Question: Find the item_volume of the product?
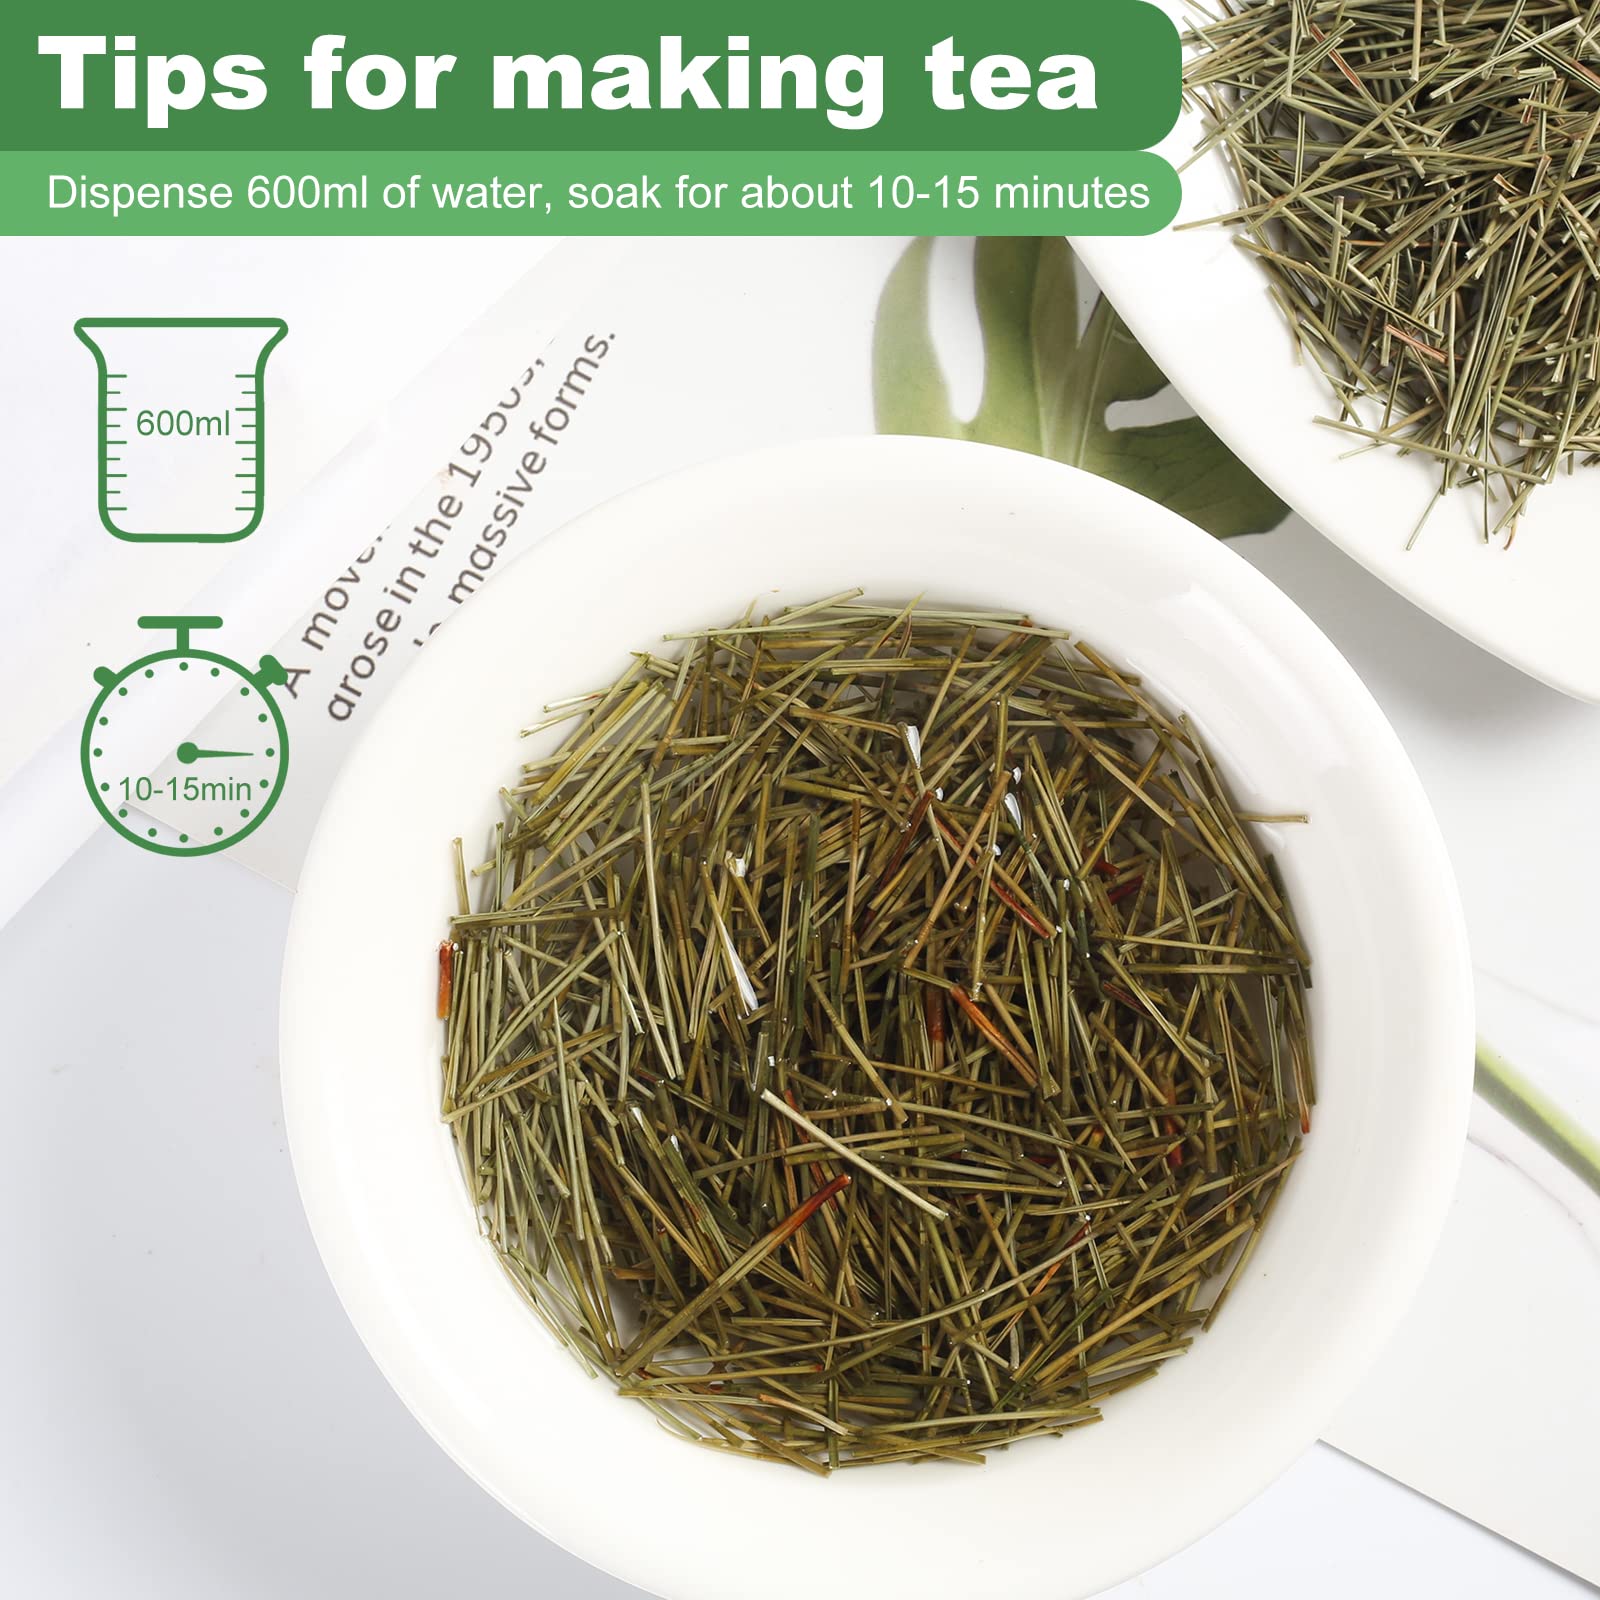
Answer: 600.0 millilitre